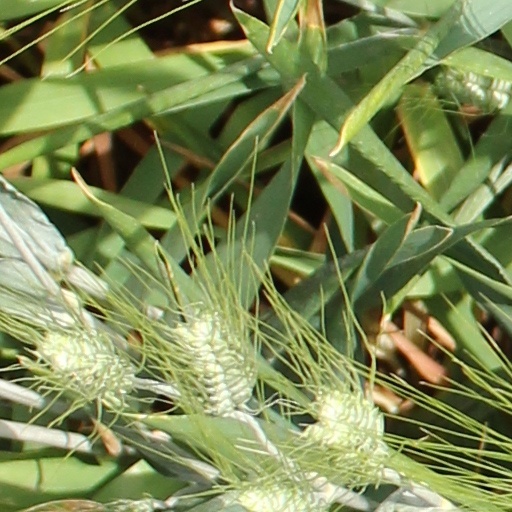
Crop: wheat